The Brick House, Great Warley

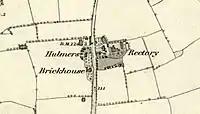
Map Hulmers and Brick House 1866

The 1851 and 1861 censuses show that the house was the residence of the curate of the nearby church. The Rev. Alexander Durdin and his wife Lydia were there in 1851, and the Rev. Josiah Descarrieres Ballance and his wife Margaret were there in 1861. The house continued to be a rented to different tenants until 1898, when it was bought by Harriett Tiddeman, a recent widow who moved there with her five unmarried daughters Rosamund, Alice, Elfrieda, Lilian and Norah., referred to as “the misses Tiddeman” and were frequently mentioned in the newspapers as being involved with theatrical productions in the village. They were also involved in cottage gardening and won prizes at the horticultural shows.